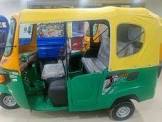
Vehicle type: Auto Rickshaws